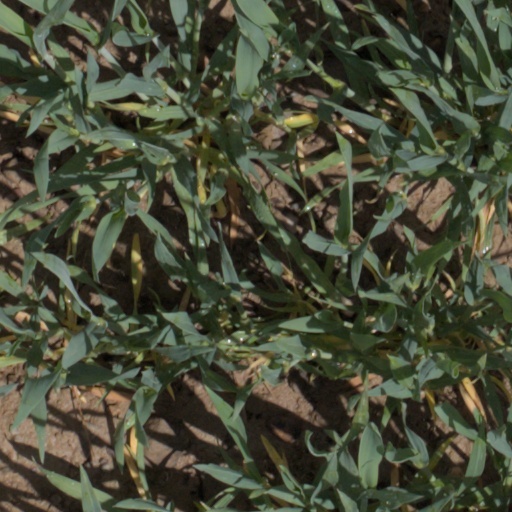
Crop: wheat